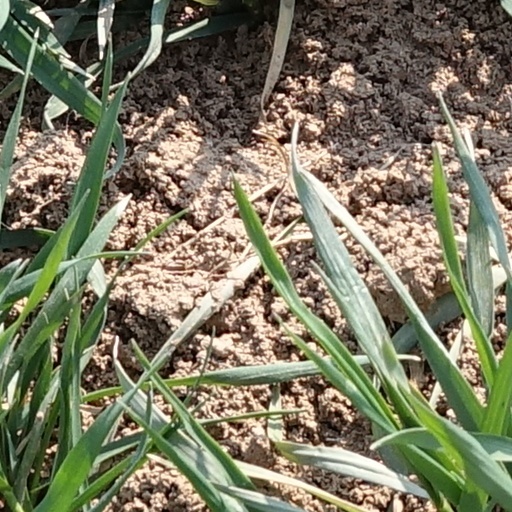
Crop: wheat